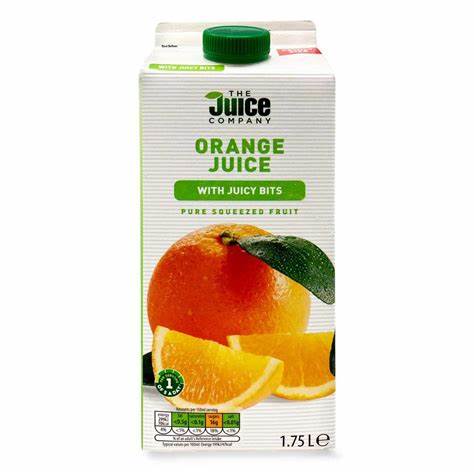
Waste category: cardboard